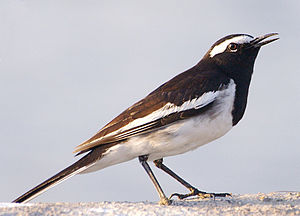
Indisk vipstjert
Indisk vipstjert er en spurvefugl, der lever på det sydlige Himalaya og i det indiske subkontinent.